Baffa

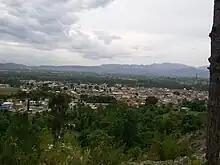
Aerial view of Baffa town

Baffa may date back to or prior to Sikh rule. It was given the status of a municipality in 1873 during British rule as a principal market town in Northern Hazara and of the neighbouring independent tracts. In 1901, the population was 7,029.